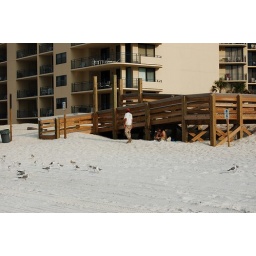
The guy in the red hat left as he saw me approaching.